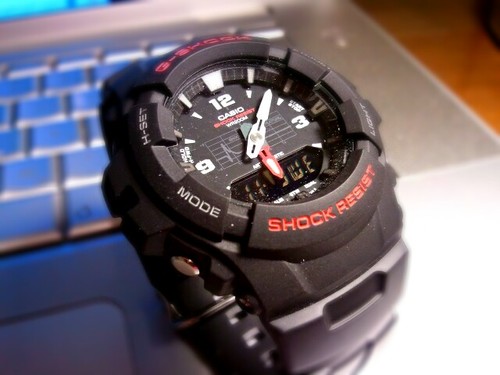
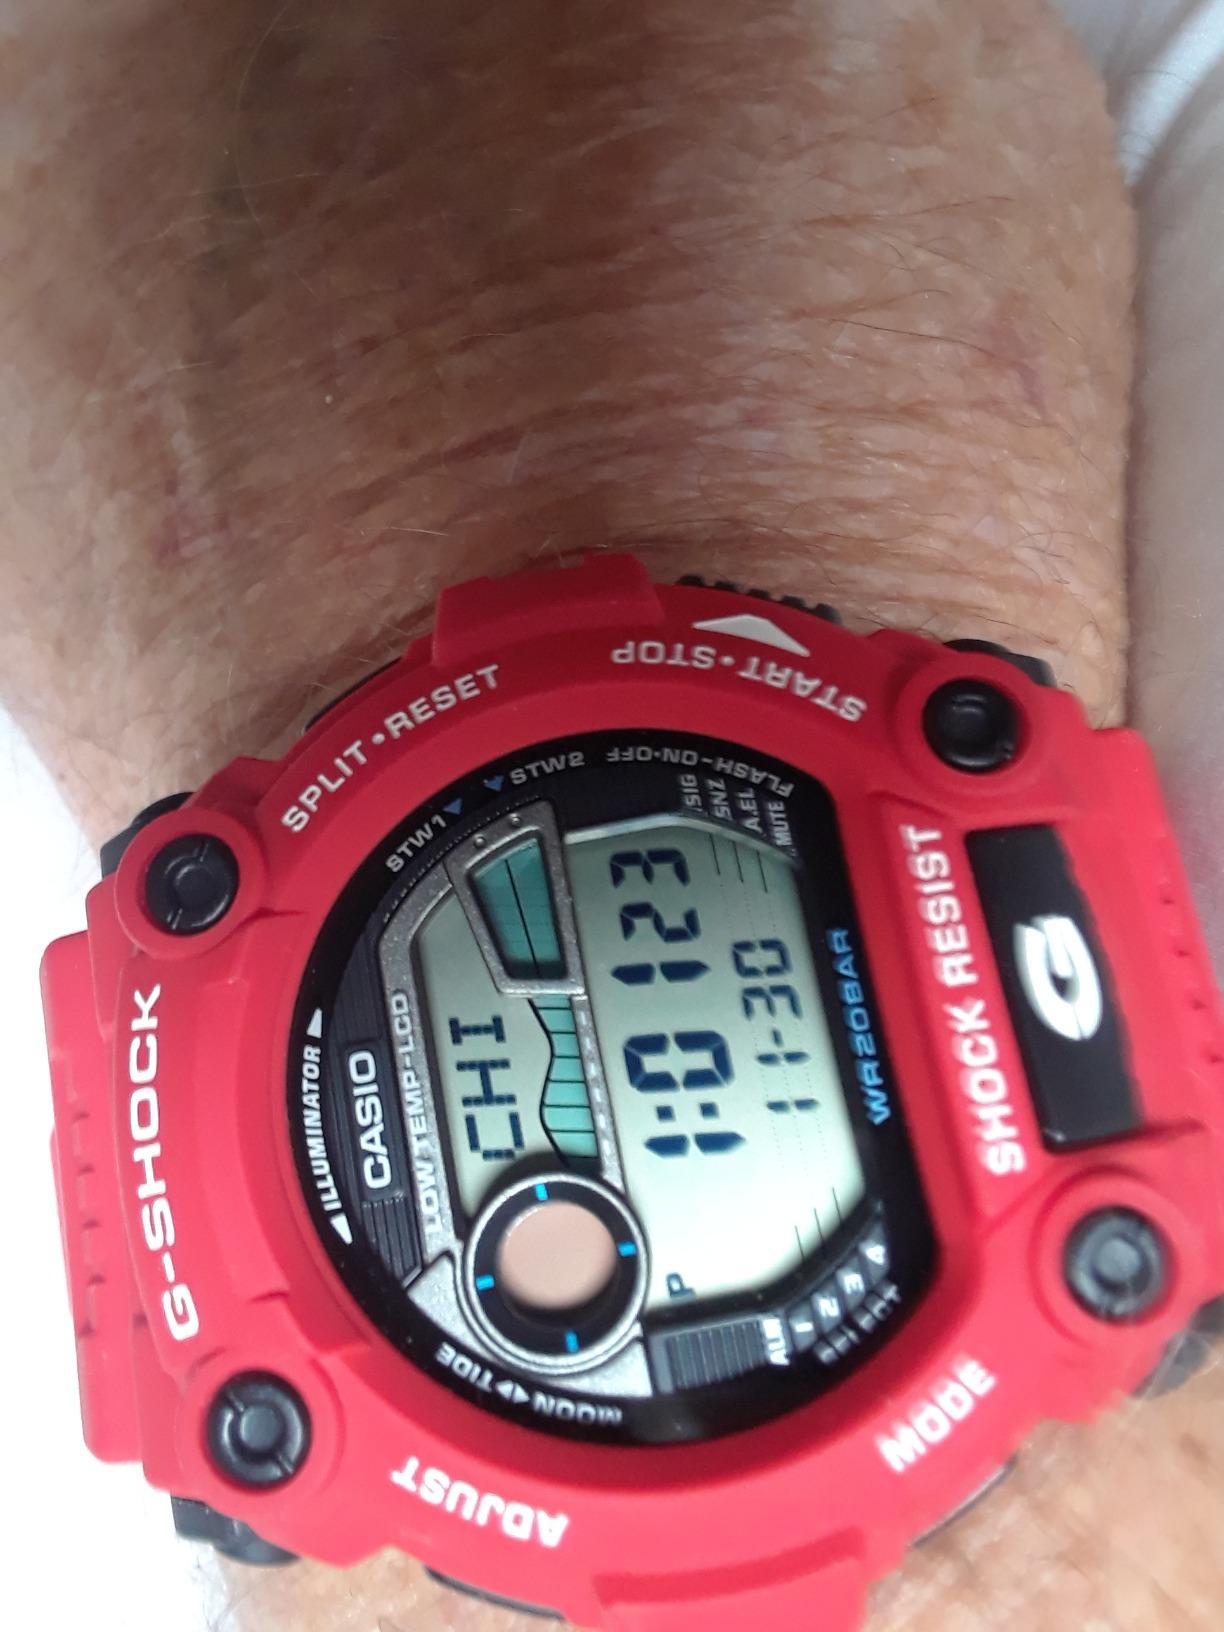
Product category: accessories_watch
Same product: no